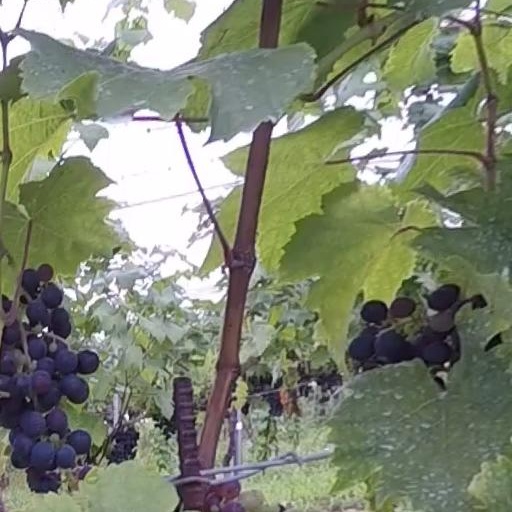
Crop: grape